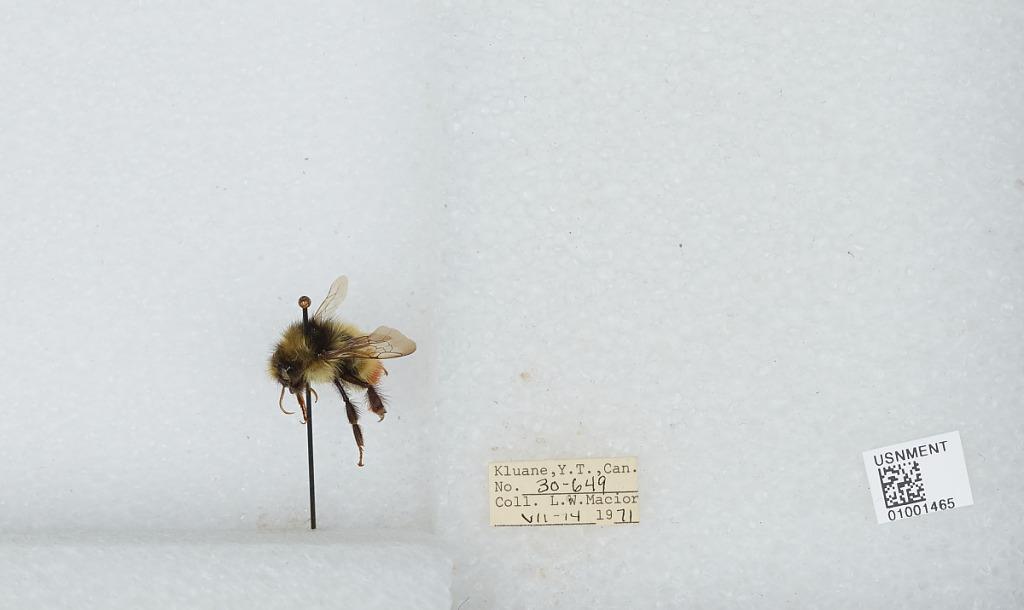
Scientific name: Bombus (Pyrobombus) flavifrons Cresson
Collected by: L. Macior
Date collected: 1971-7-14
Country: Canada
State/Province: Yukon Territory
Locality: Kluane
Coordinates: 60.75, -139.5